Nightcliff, Northern Territory

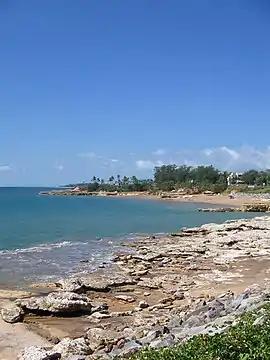
Darwin, Nightcliff

Nightcliff is a northern suburb of the city of Darwin, Northern Territory, Australia. It is the traditional country and waterways of the Larrakia people.